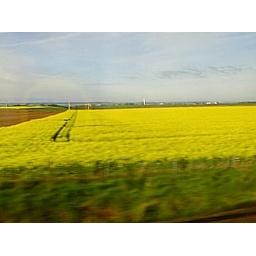
Yellow and green fields seen from a train in France. April 2000.